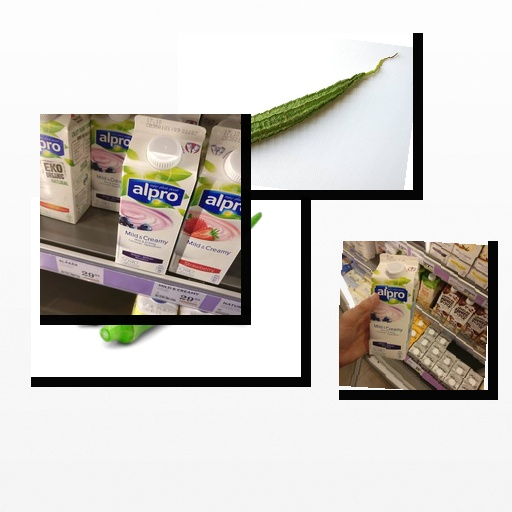
Food items: ridge_gourd, blueberry_soy_yogurt, okra, soyghurt